Vehicle registration plates of Tanzania

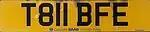
UK style plate

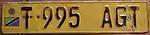
Private plate from 2009

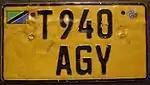
Private plate from 2009

The first style had the letters and numbers swapped and the letter 'T' was returned to the first character. This plate was very similar to that used by the United Kingdom.